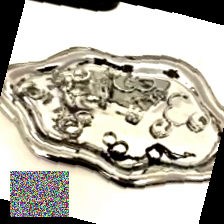
Label: no bracelet mod